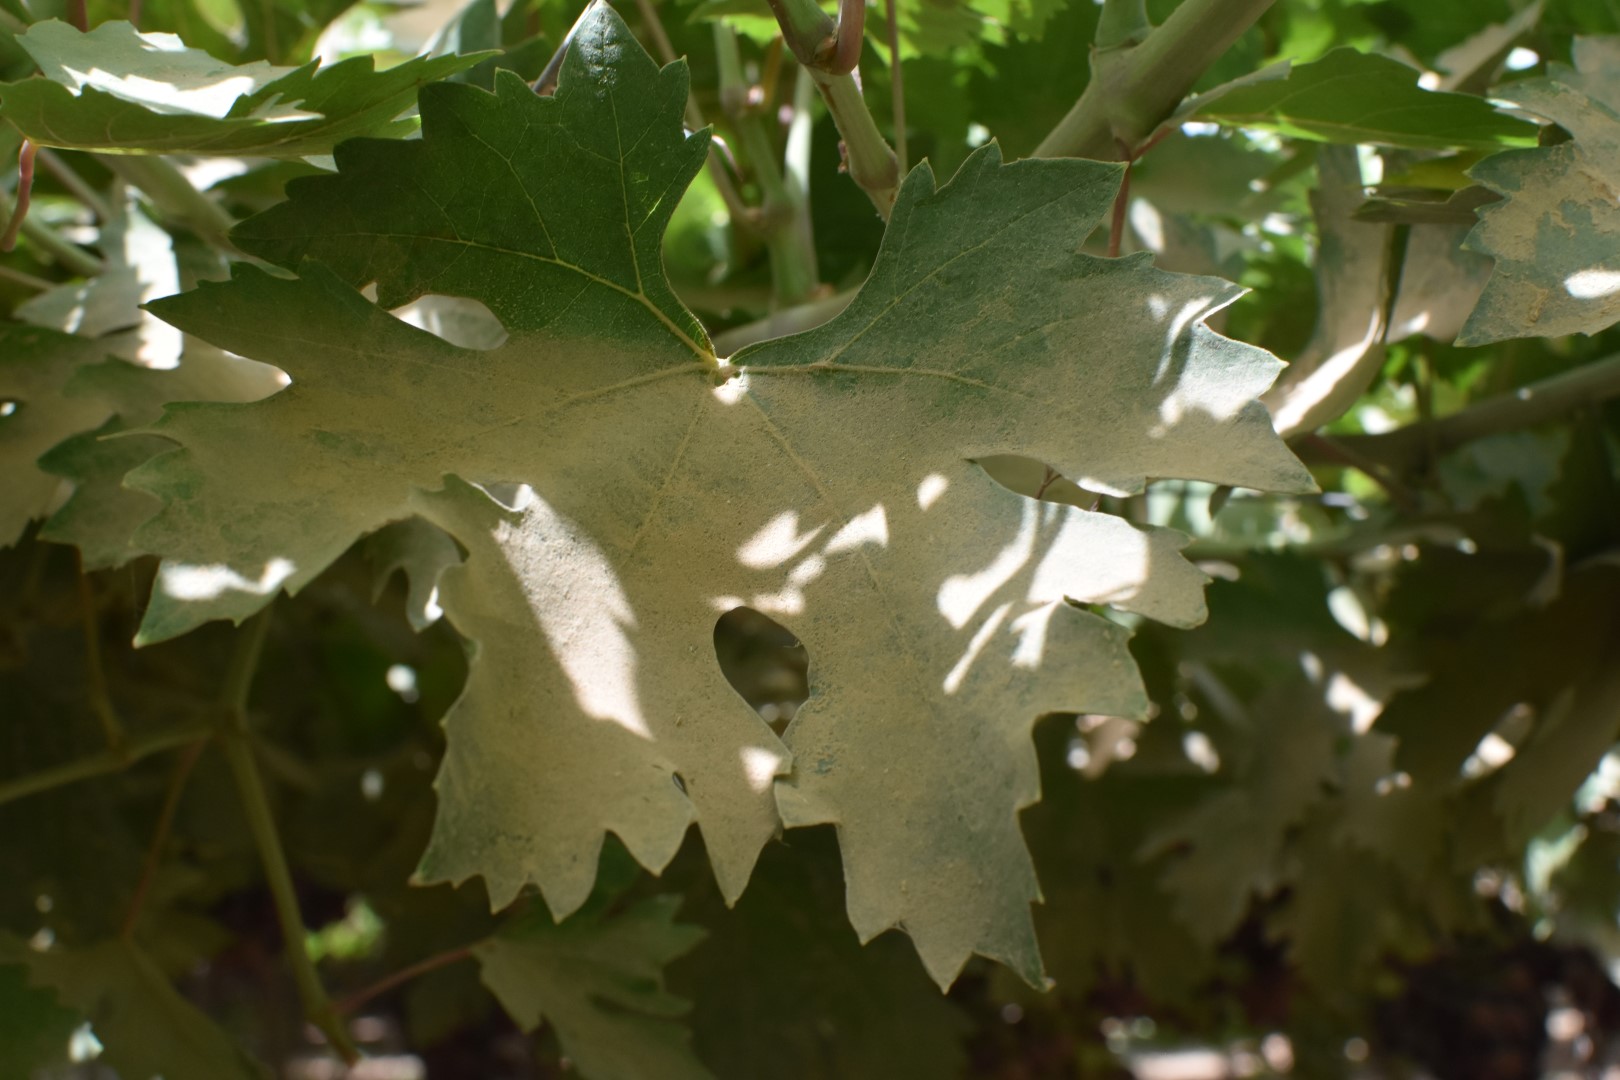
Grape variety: Riasi